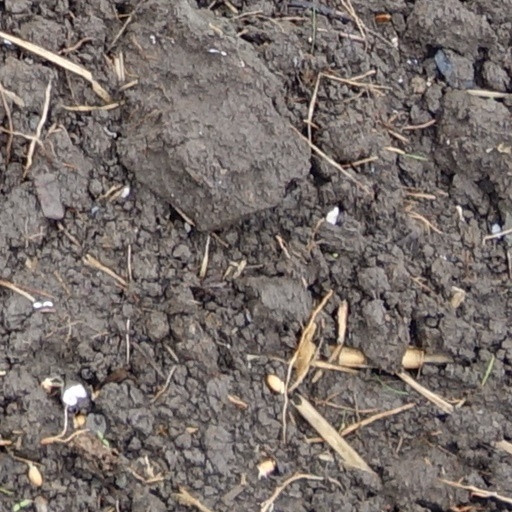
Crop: wheat